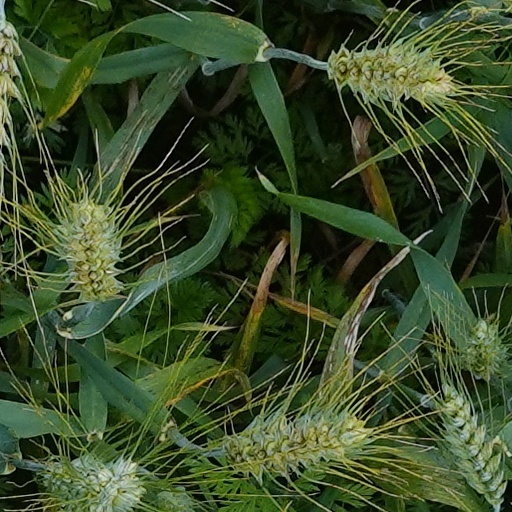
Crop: wheat